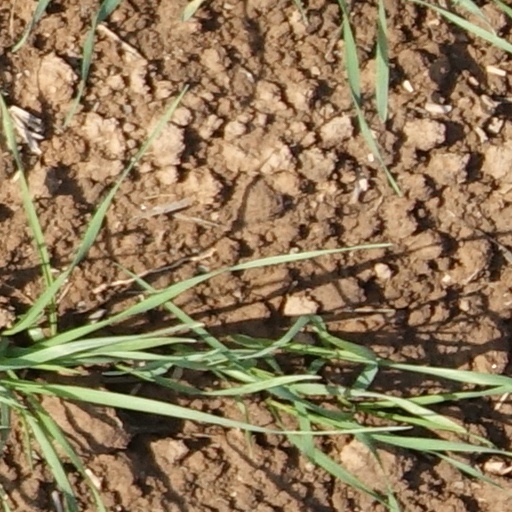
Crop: wheat